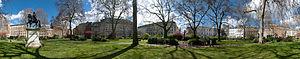
St James's Square est une place de Londres, située dans le quartier de St James's, district de Westminster.